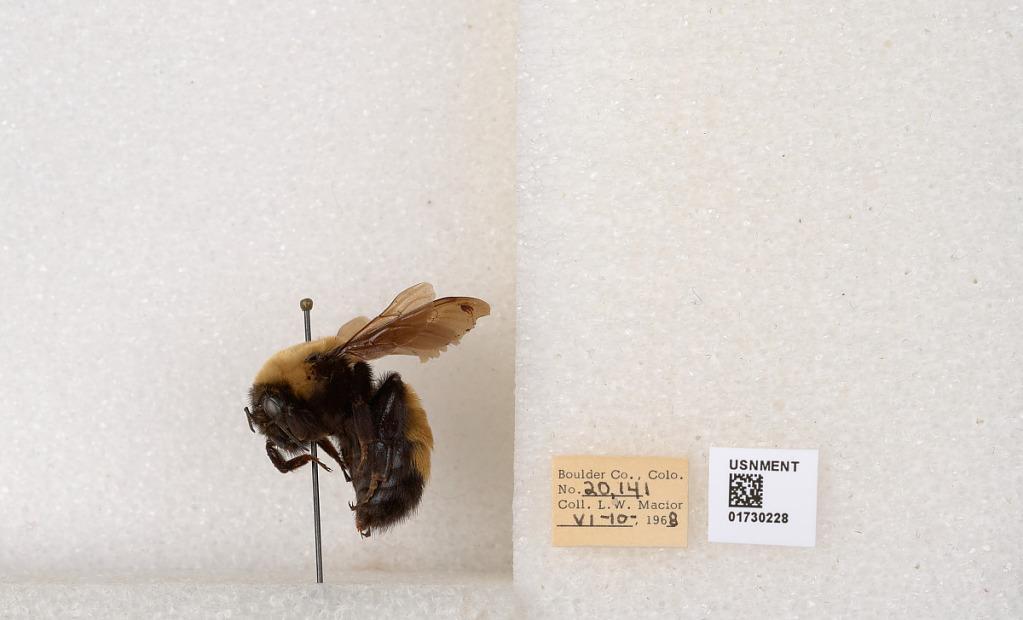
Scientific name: Bombus (Bombus) nevadensis Cresson